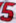
Number: 5